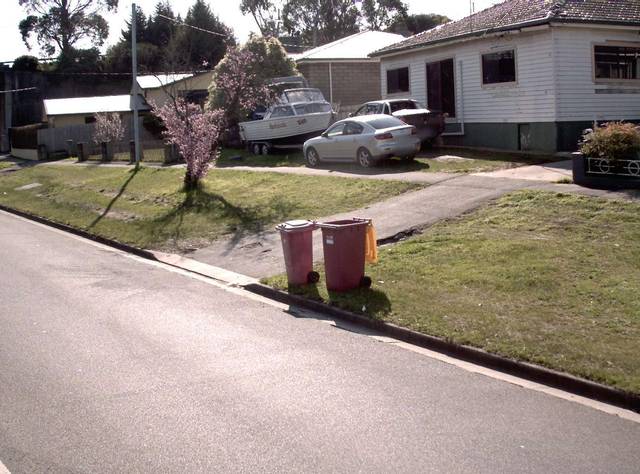
Region: Australia
Coordinates: -41.395, 147.126